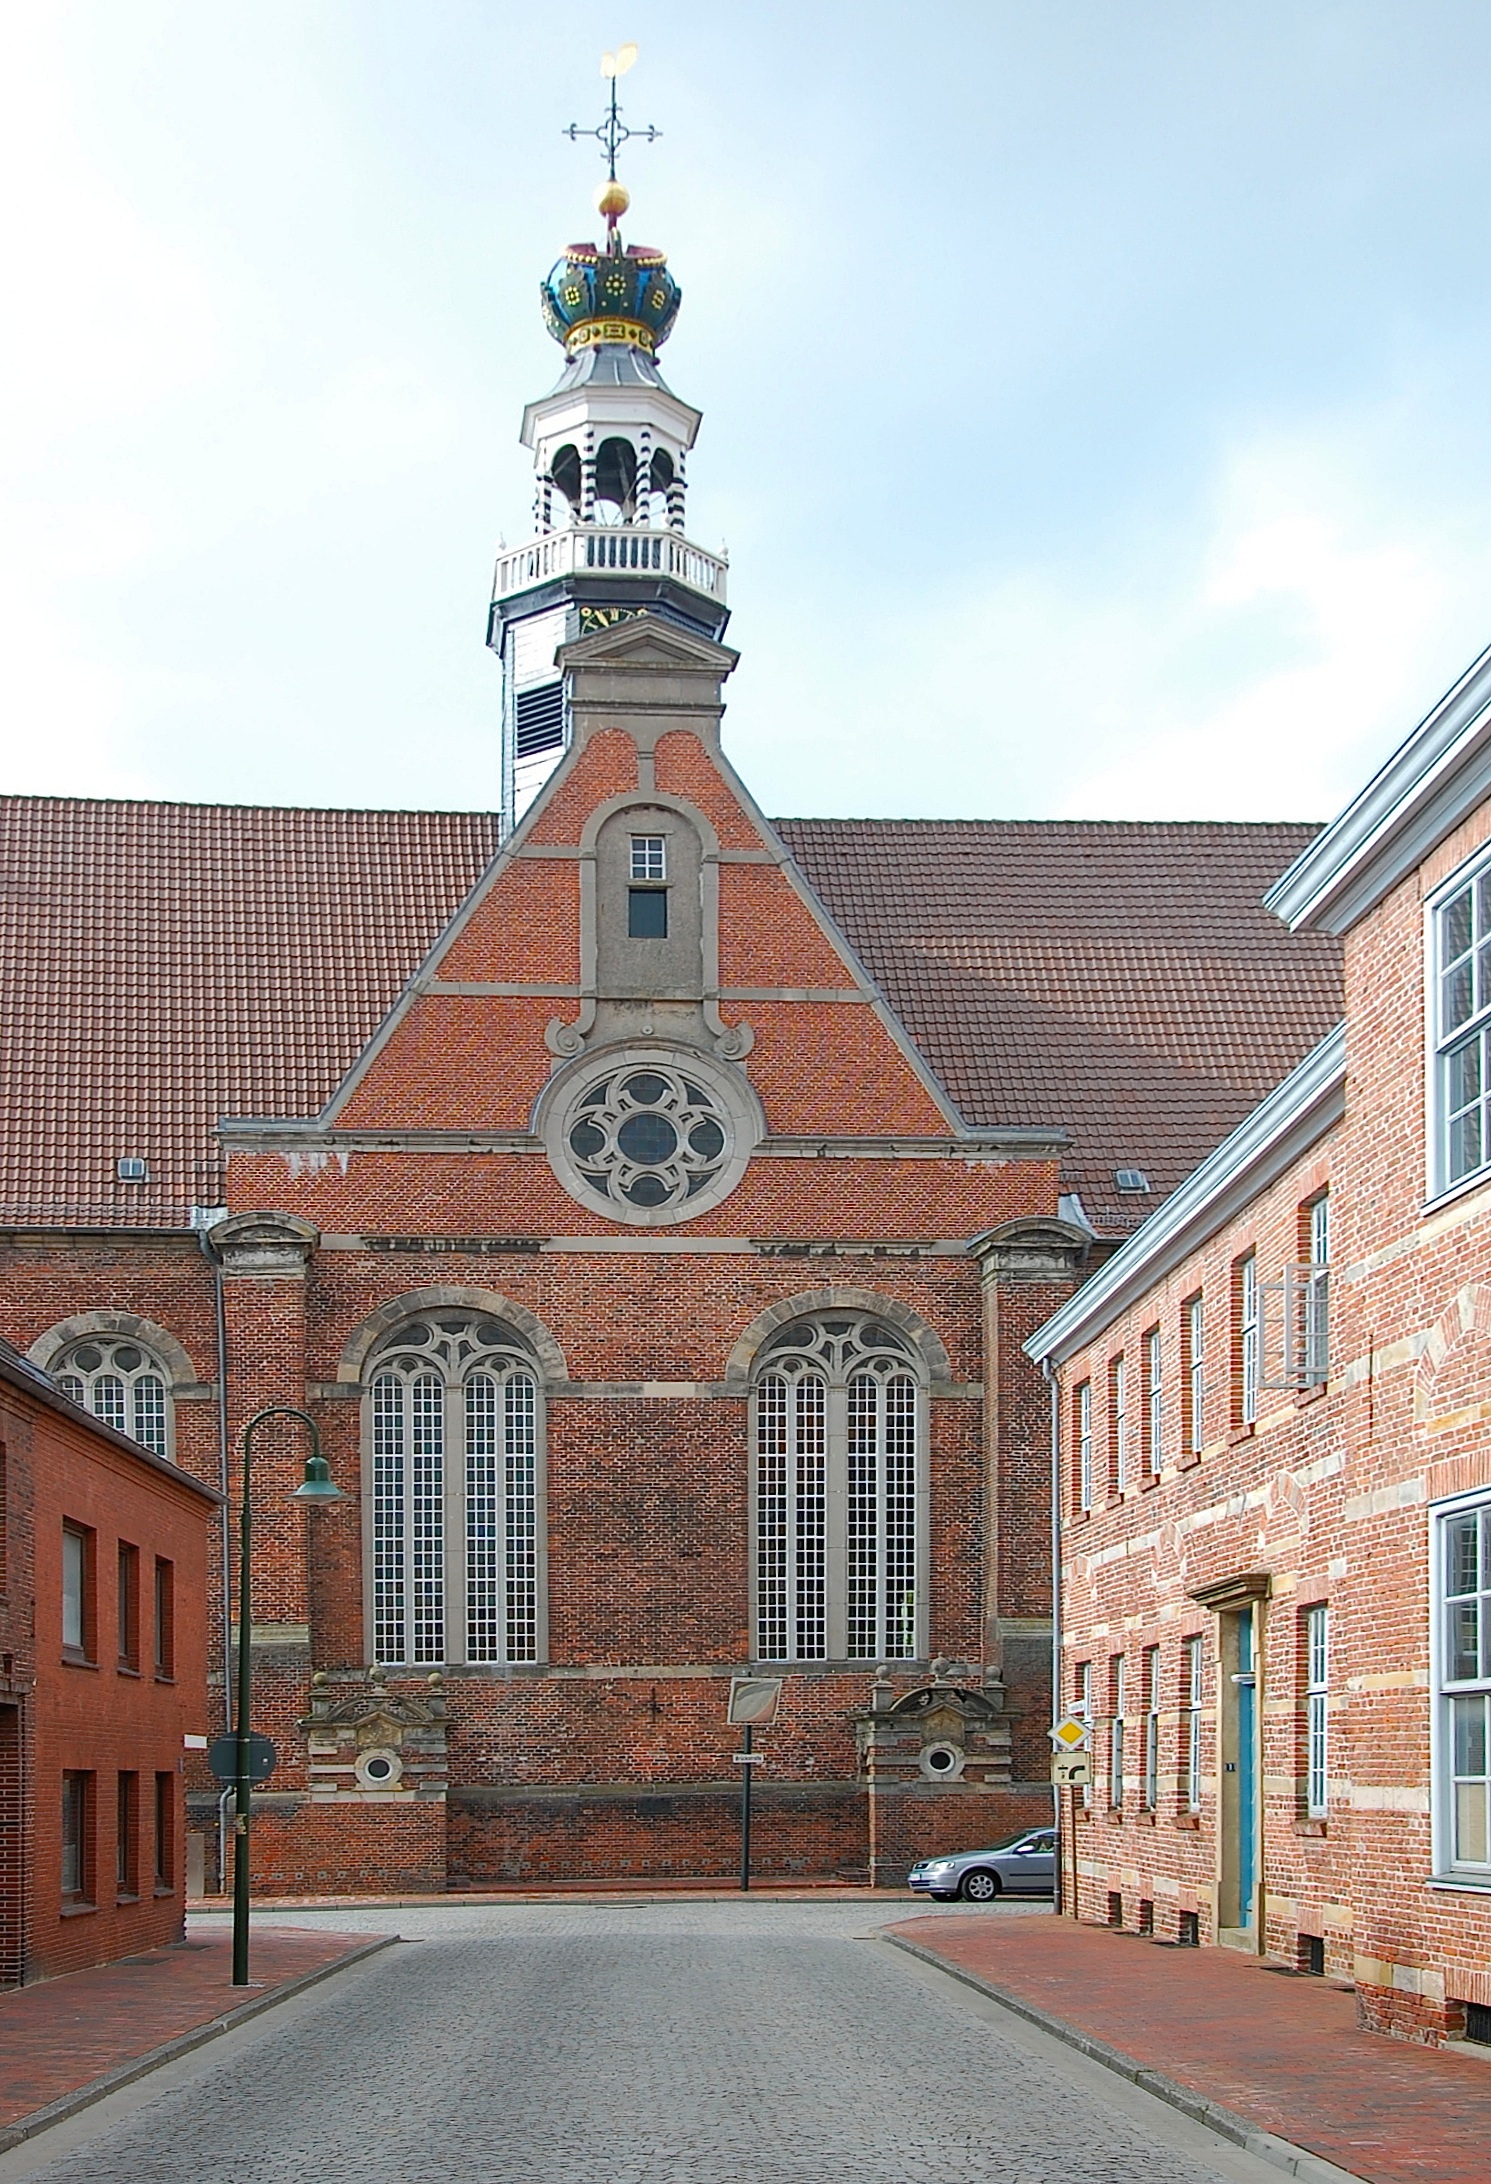
architecture, town, building, downtown, landmark, facade, church, brick, place of worship, synagogue, estate, courthouse, emden, reformed, new church